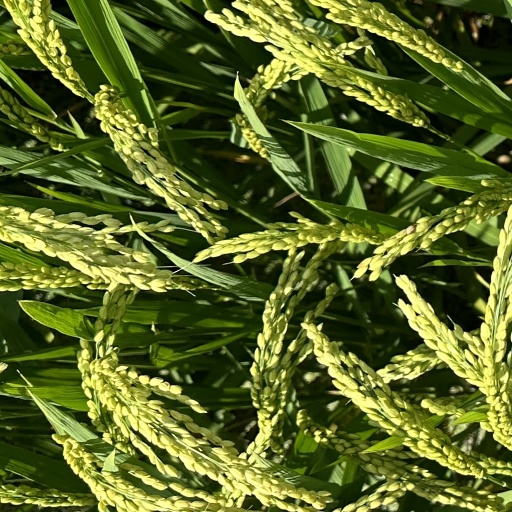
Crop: rice